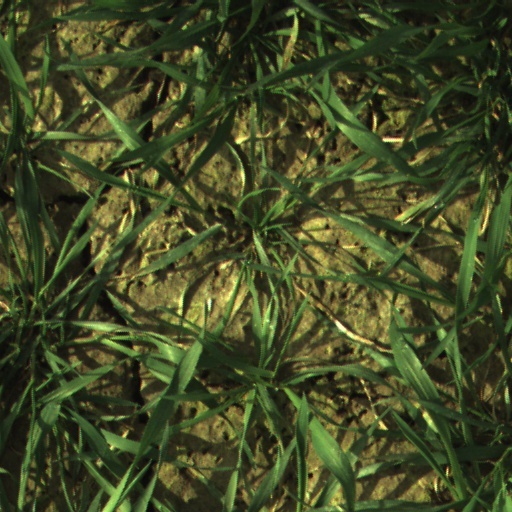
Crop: wheat